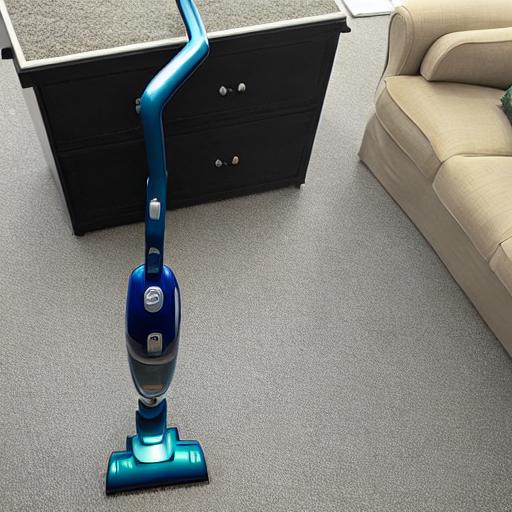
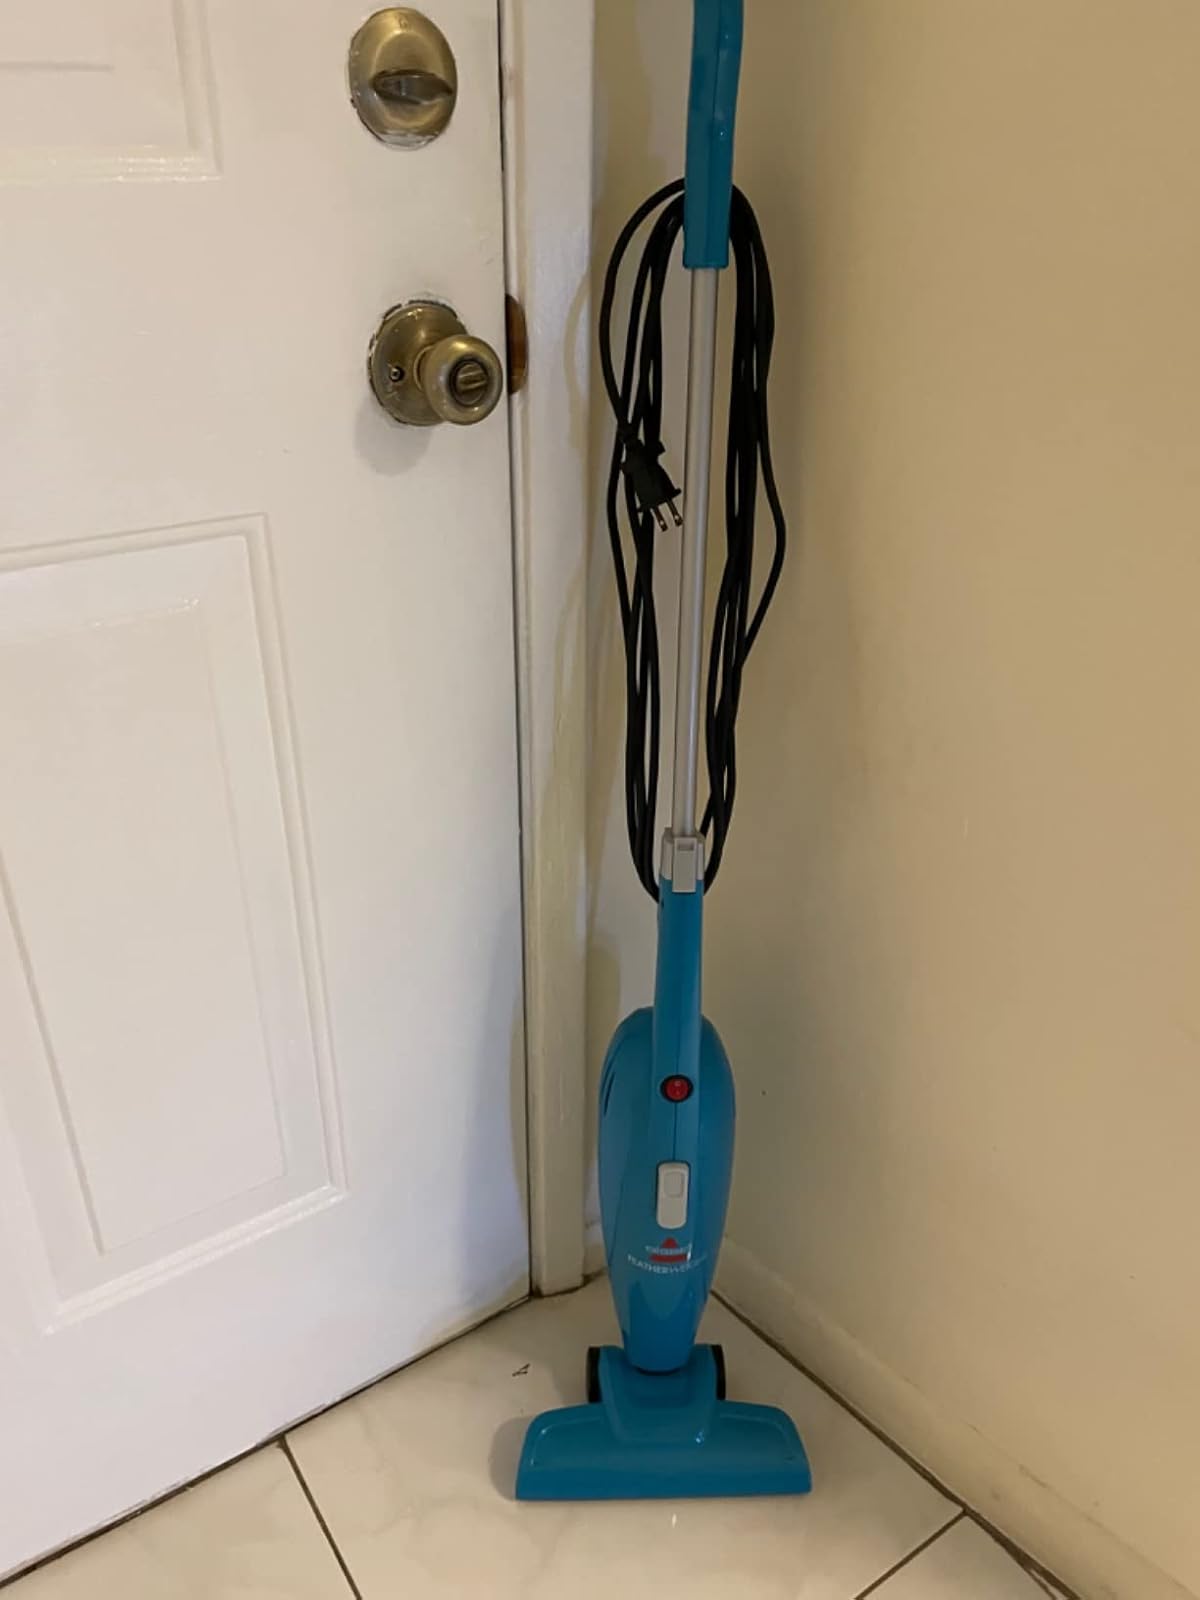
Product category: items_vacuum
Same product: no